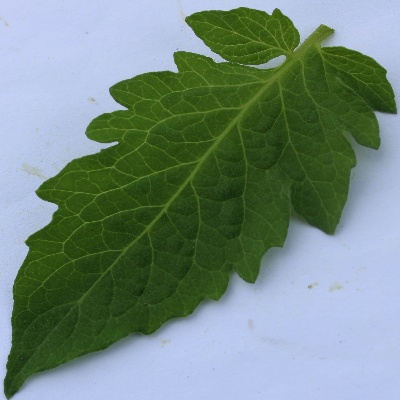
Crop: Tomato
Condition: healthy